Lancaster Raid

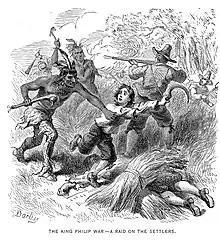
Being taken captive during a raid

The Lancaster Raid was the first in a series of five planned raids on English colonial towns during the winter of 1675-1676 as part of King Philip's War. Metacom, known by English colonists as King Philip, was a Wampanoag sachem who led and organized Wampanoag warriors during the war. Teaming up with Nipmuc and Narragansett warriors, the Wampanoag successfully raided the town of Lancaster, securing provisions and prisoners to help them carry on into their winter offensive.